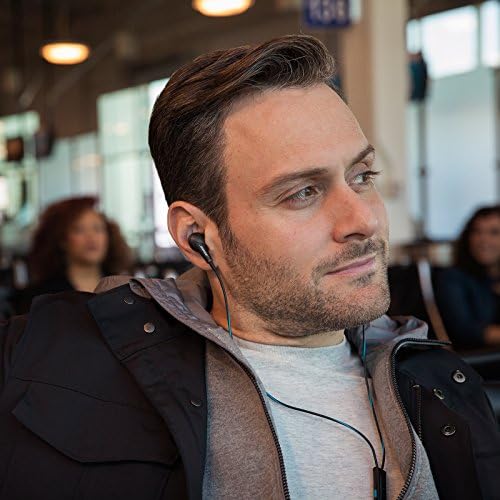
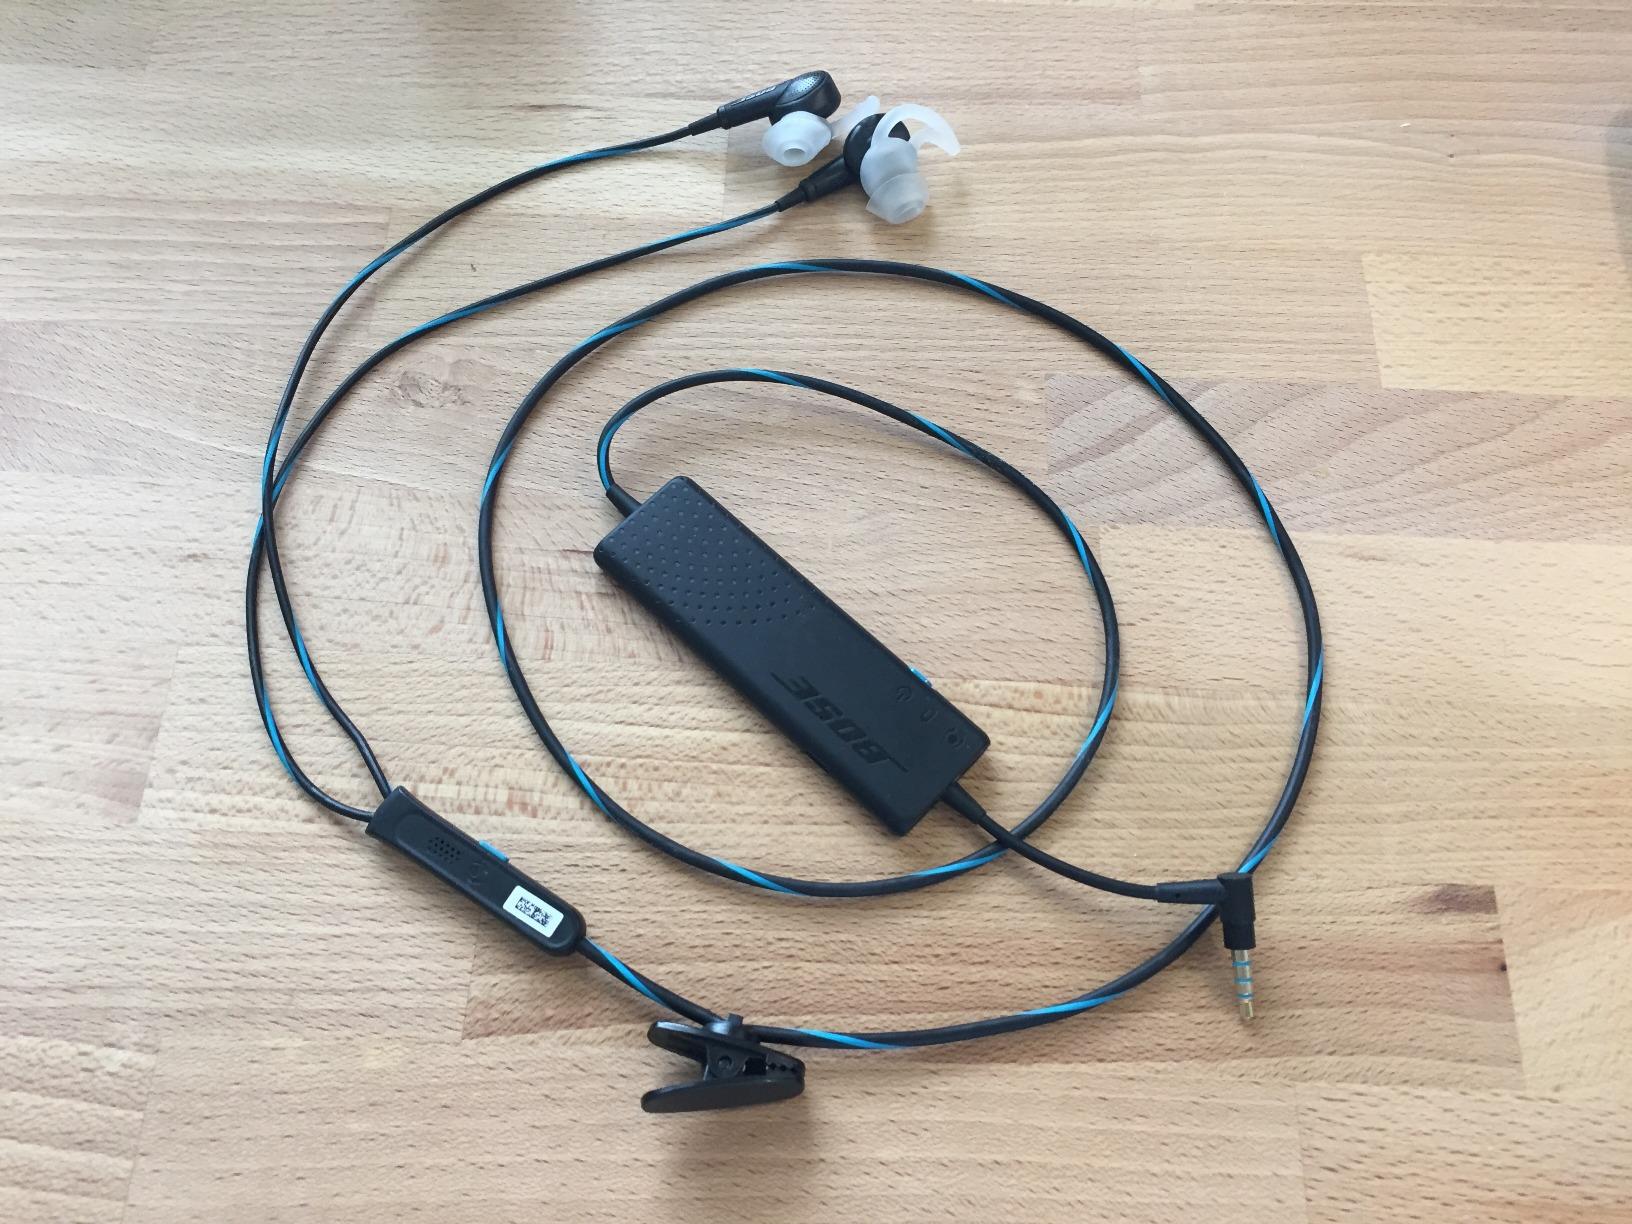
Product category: headphones
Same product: yes